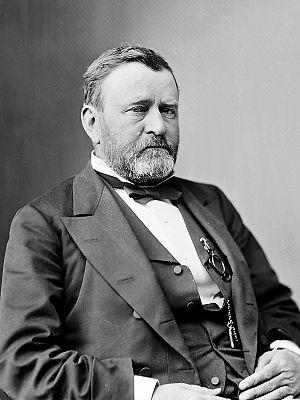
Le président américain Ulysses S. Grant.
Le Parti républicain est l'un des deux grands partis politiques américains contemporains. Il est fondé le 28 février 1854 par des dissidents nordistes du Parti whig et du Parti démocrate, opposés au Kansas-Nebraska Act et à l'expansion de l'esclavage mais aussi aux revendications souverainistes de plusieurs États du Sud. Élu en 1860, Abraham Lincoln a été le premier président républicain.
Le Missouri durant la guerre de Sécession, est un État limitrophe très contesté, habité par des sympathisants de l'Union et de la Confédération. Il envoie des armées, des généraux et du ravitaillement aux deux camps. il est représenté par une étoile sur les deux drapeaux, maintient des gouvernements duaux, et subit une guerre sanglante interne, voisins contre voisins, au sein de la guerre nationale plus importante.
Appomattox est un opéra en deux actes pour orchestre, chœur et solistes, composé en 2007 par Philip Glass, sur un livret du dramaturge Christopher Hampton. Basé sur les derniers jours de la Guerre de Sécession, c'est une commande du San Francisco Opera pour célébrer le 70ᵉ anniversaire du compositeur. La première mondiale de l'œuvre a eu lieu le 5 octobre 2007, sous la direction de Dennis Russell Davies et chanté par les barytons Dwayne Croft et Andrew Shore, la première européenne le 8 juillet 2009 au Youth Opera de Leeds.
L'élection présidentielle américaine de 1872 se solda par la réélection du président républicain Ulysses S. Grant contre son concurrent libéral républicain Horace Greeley, soutenu par le parti démocrate.
Le mouvement américain des droits civiques désigne les diverses luttes et manifestations menées par des citoyens américains, majoritairement des Afro-Américains et par des Blancs antiracistes pour que soient appliqués les droits constitutionnels des Afro-Américains garantis par plusieurs amendements au lendemain de la Guerre de Sécession : le Treizième amendement de la Constitution des États-Unis du 6 décembre 1865 abolissant l'esclavage, le Quatorzième amendement de la Constitution des États-Unis de 1868, accordant la citoyenneté à toute personne née ou naturalisée aux États-Unis et interdisant toute restriction à ce droit, et le Quinzième amendement de la Constitution des États-Unis, de 1870, garantissant le droit de vote à tous les citoyens des États-Unis. Applications qui furent entravées dans les états du sud, par les lois Jim Crow, et par les divers règlements légalisant différents formes de ségrégation raciale. De façon plus générale le mouvement visaient l'abolition de toutes les formes de discrimination raciale entravant l'exercice du droit de vote, l'accès à l'éducation, à l'emploi et au logement sur l'ensemble des différents États constituant les États-Unis d'Amérique.
Ulysses S. Grant, né Hiram Ulysses Grant le 27 avril 1822 à Point Pleasant et mort le 23 juillet 1885 à Wilton, est un homme d'État américain, 18ᵉ président des États-Unis. Après une brillante carrière militaire au cours de laquelle il commanda les armées nordistes durant la guerre de Sécession, il fut élu président en 1868. Sa présidence fut marquée par ses tentatives visant à intégrer davantage les anciens États confédérés dans l'Union, à éliminer les vestiges du nationalisme sudiste et à protéger les droits des Afro-Américains. La fin de son mandat fut néanmoins ternie par les dissensions du Parti républicain, la panique bancaire de 1873 et la corruption de son administration.